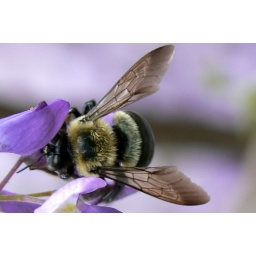
Bee on purple flower in field in Virginia.By Stan Pine